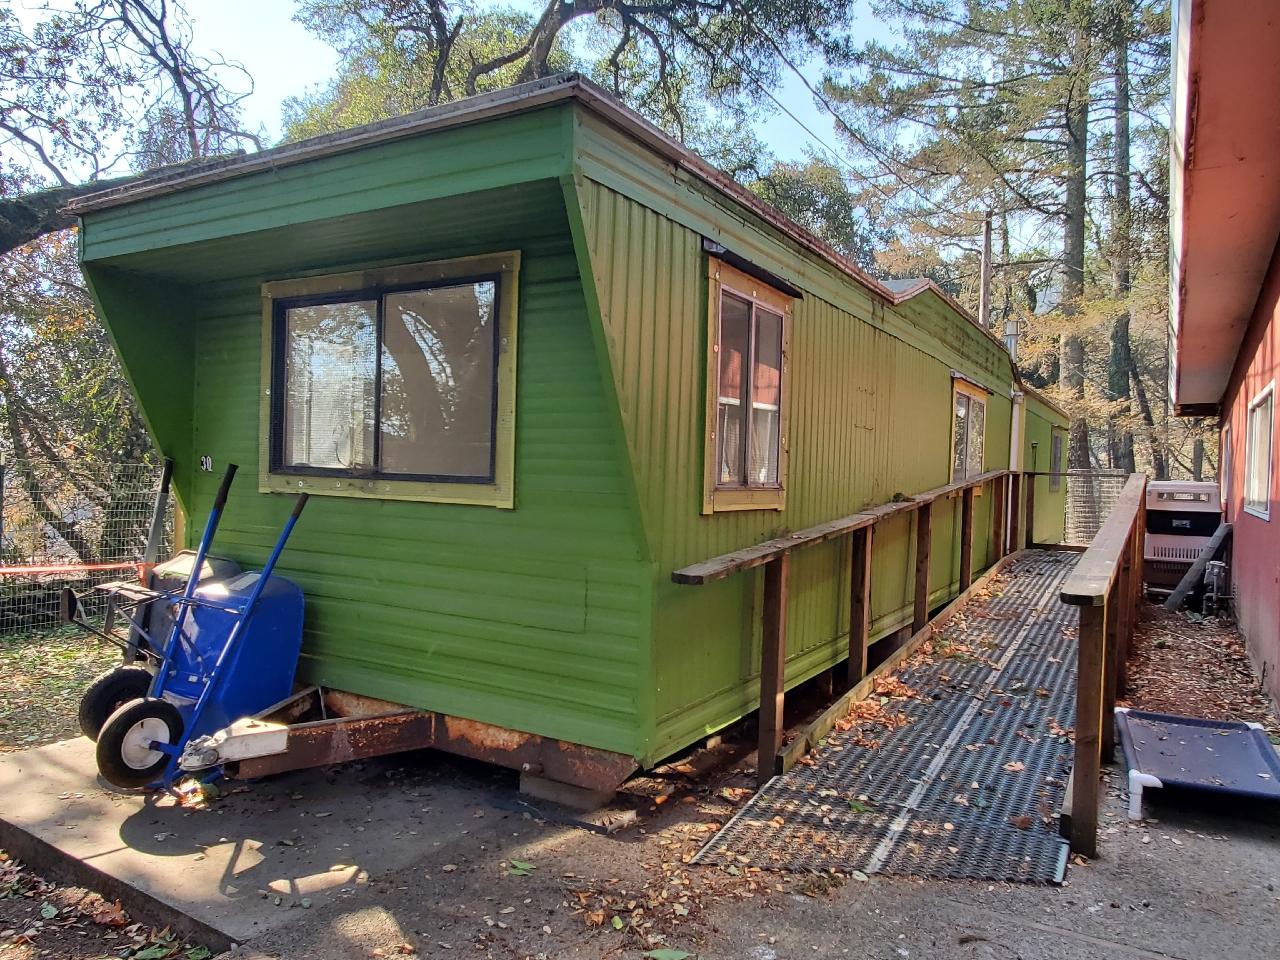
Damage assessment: no_damage